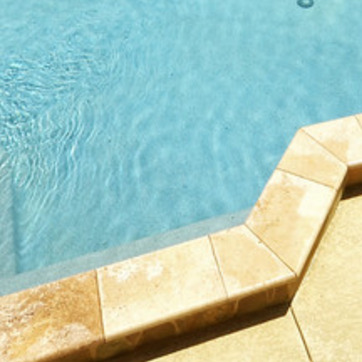
Material: water